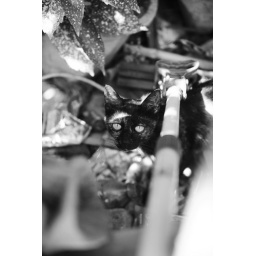
black cat in black